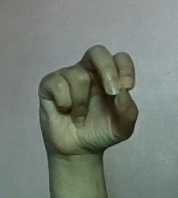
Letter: gaaf